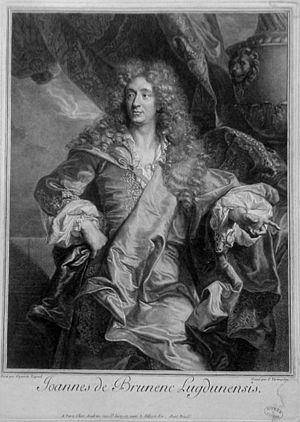
Le Catalogue des œuvres d'Hyacinthe Rigaud est la liste des tableaux actuellement connus du portraitiste Hyacinthe Rigaud ; lequel a acquis sa principale notoriété grâce à son célèbre portrait de Louis XIV en grand costume royal, peint en 1701.